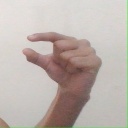
अक्षर: ग